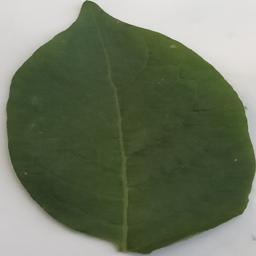
Etiqueta: Sana